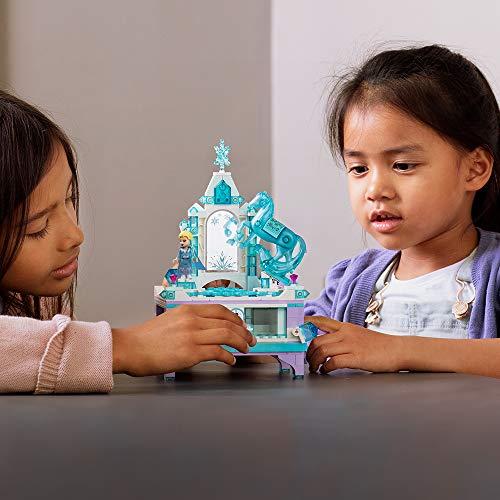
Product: LEGO Disney Frozen II Elsa’s Jewelry Box Creation 41168 Disney Jewelry Box Building Kit with Elsa Mini Doll and Nokk Figure for Creative Play, New 2019 (300 Pieces)
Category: Toys & Games | Building Toys | Building Sets
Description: LEGO Disney Frozen II Elsa’s Jewelry Box Creation can be built together with all other original LEGO sets and LEGO building bricks for endless Frozen adventures.
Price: $32.00
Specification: ProductDimensions:11.1x10.3x3inches|ItemWeight:1.28pounds|ShippingWeight:1.36pounds(Viewshippingratesandpolicies)|ASIN:B07NRT2CYF|Itemmodelnumber:6251063|Manufacturerrecommendedage:6yearsandup